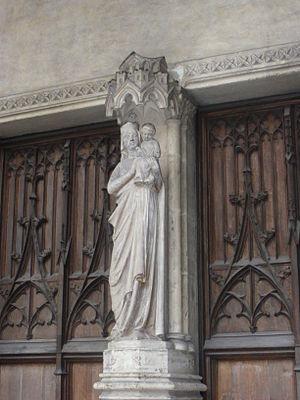
Détail du portail de Saint Germain l'Auxerroix, Paris